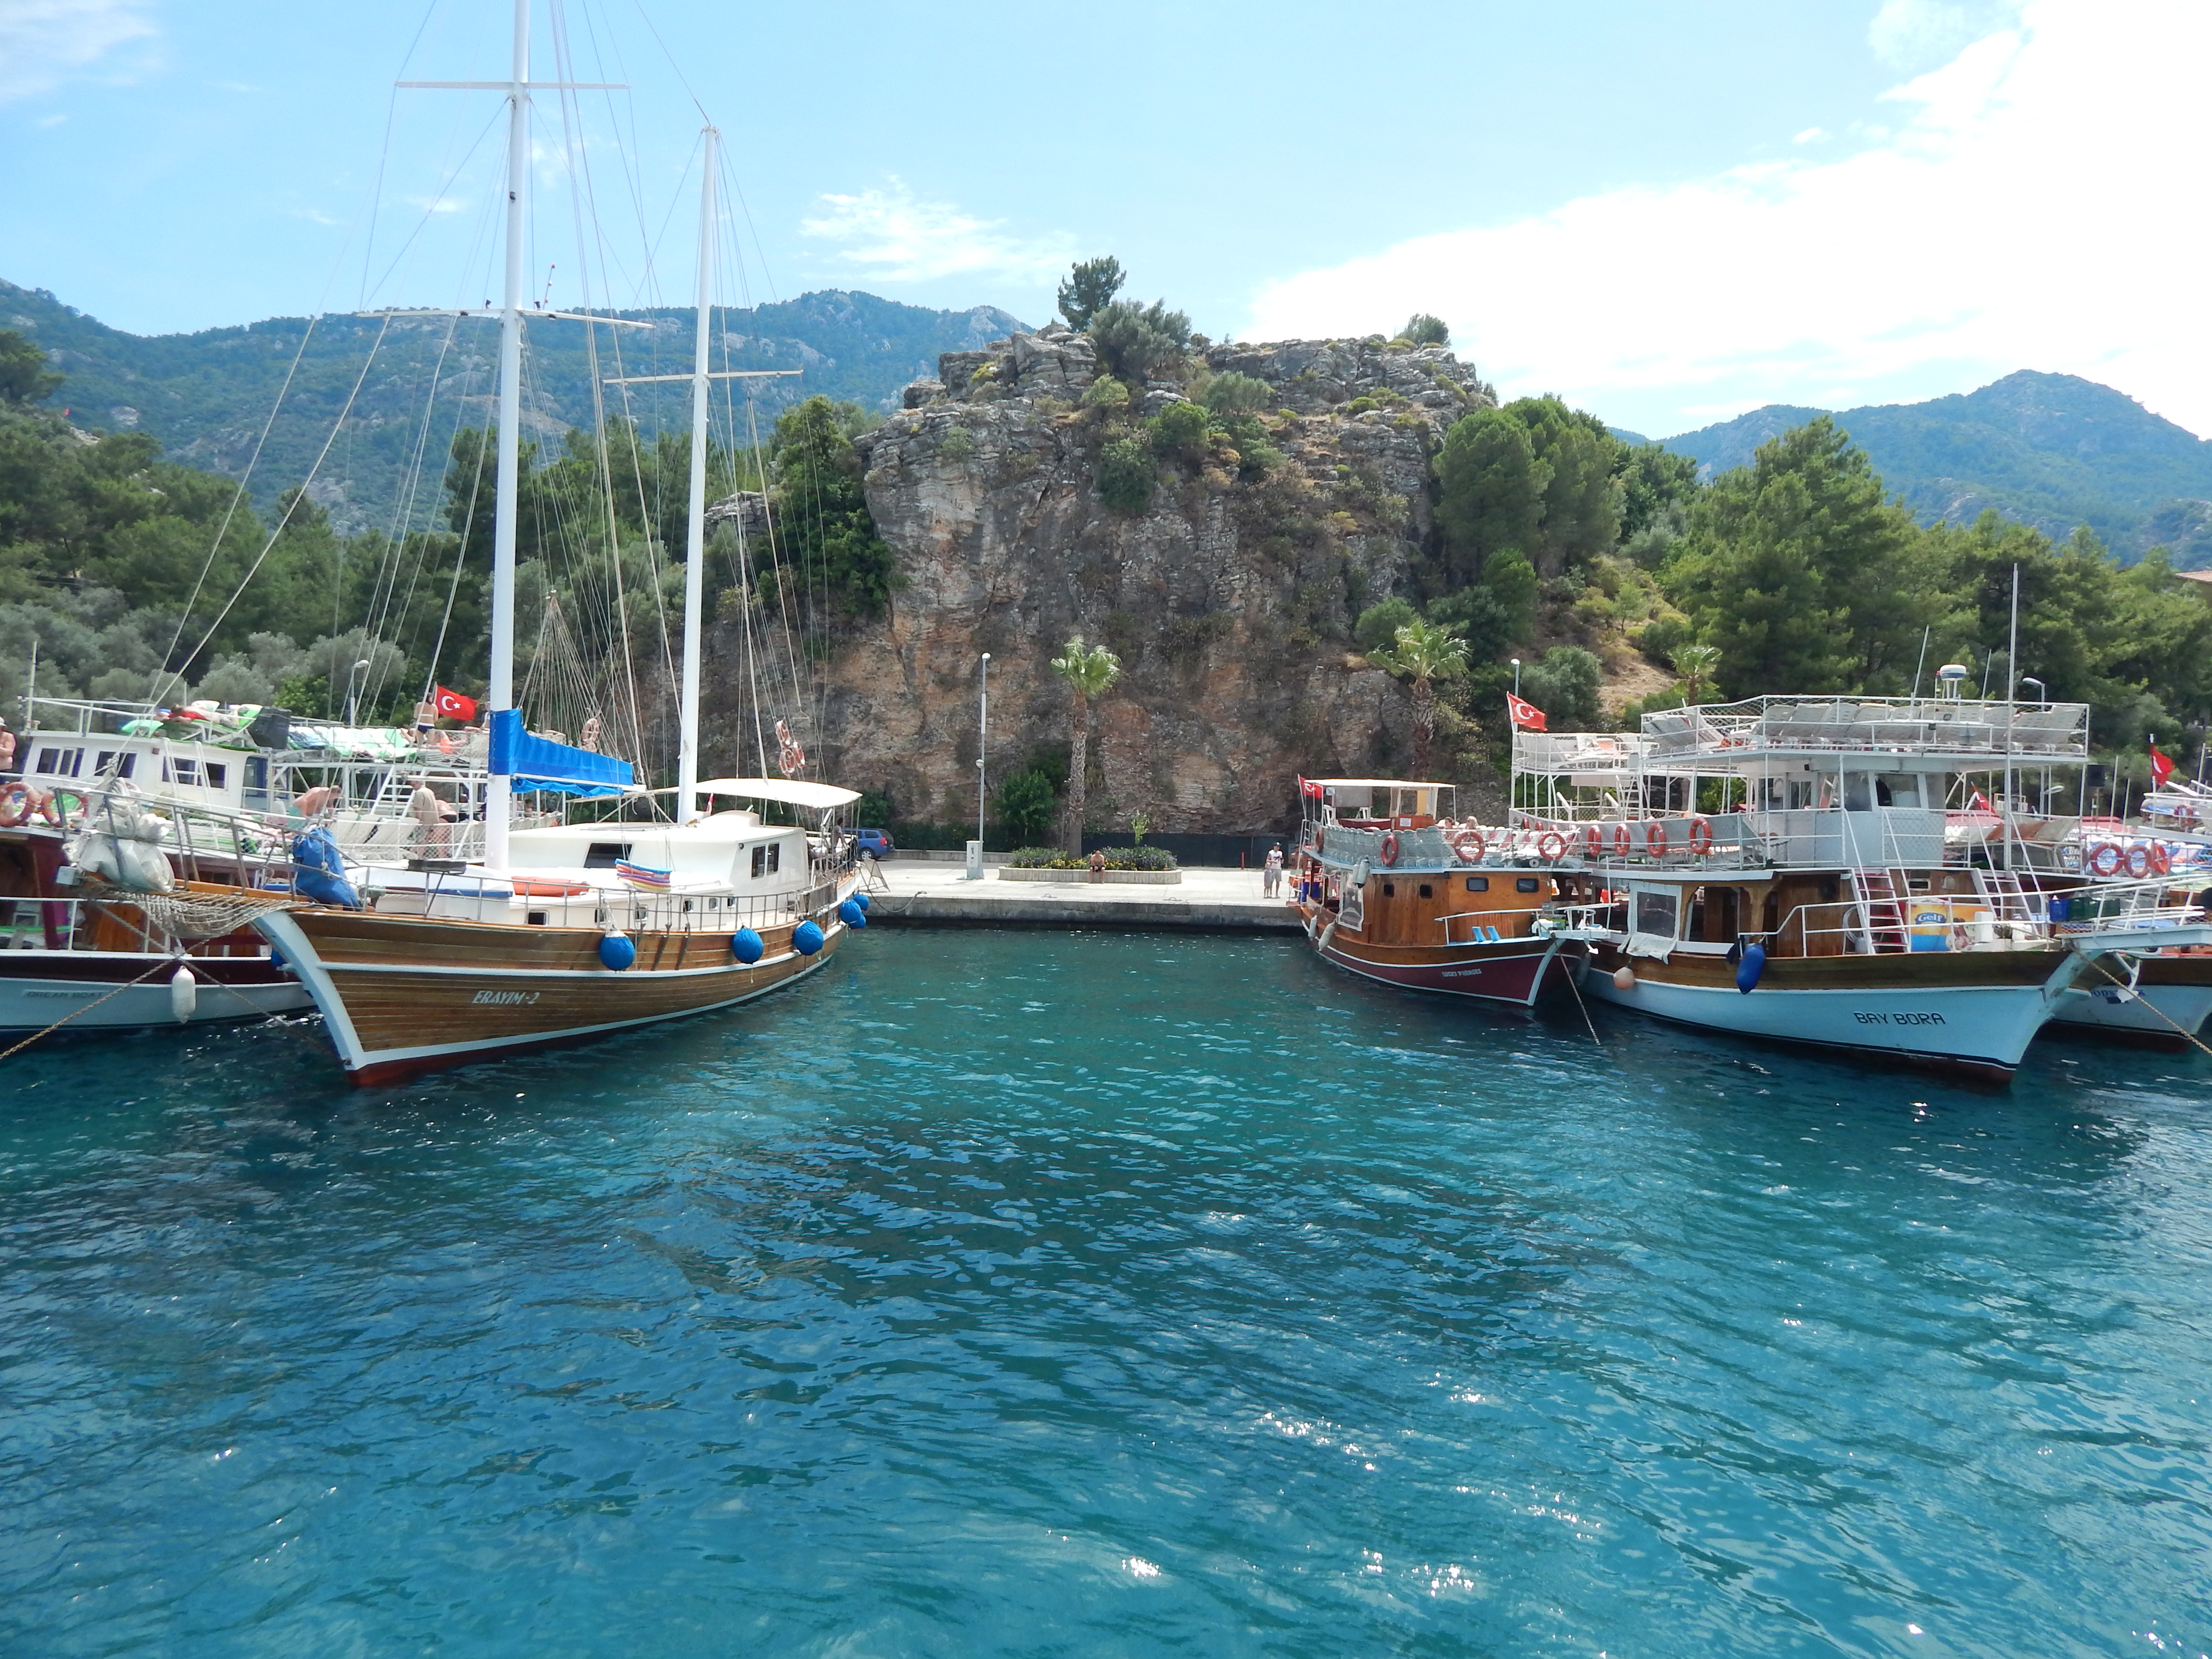
sea, landscape, marina, ship, view, travel, blue, summer, water, riviera, city, coast, boat, resort, harbor, cruise, yacht, sailing, destination, sky, water transportation, waterway, coastal and oceanic landforms, port, bay, ferry, dock, watercraft, boating, lagoon, tourism, lake district, leisure, fishing vessel, vacation, ocean